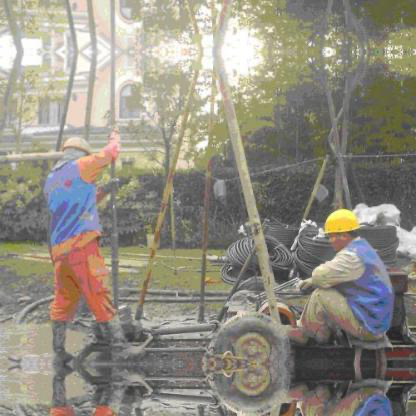
Objects in the image:
label: helmet
label: helmet